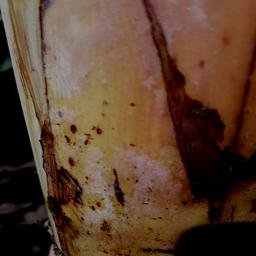
Label: PSEUDOSTEM WEEVIL